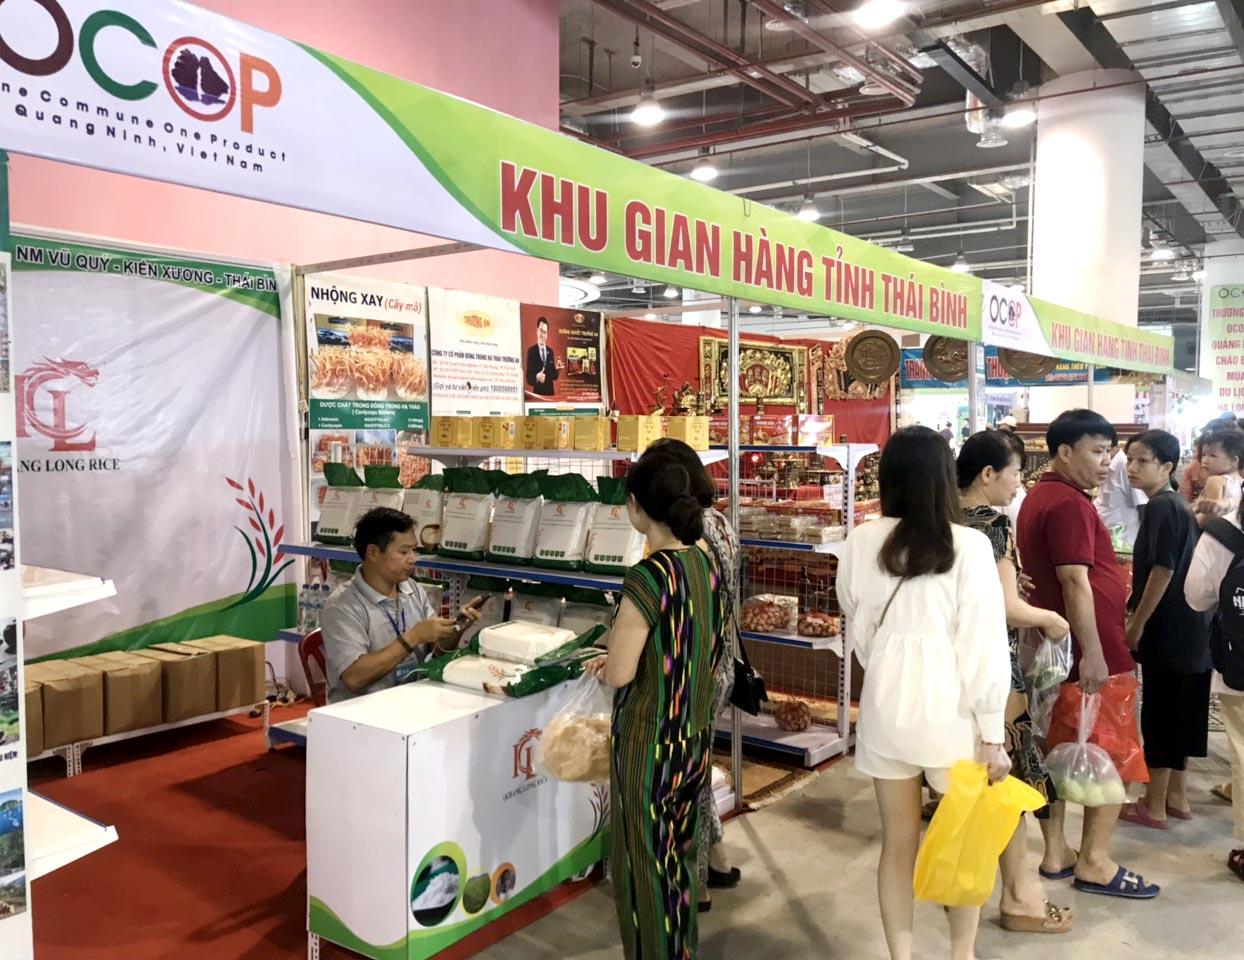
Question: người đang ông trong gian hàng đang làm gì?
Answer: đang ngồi